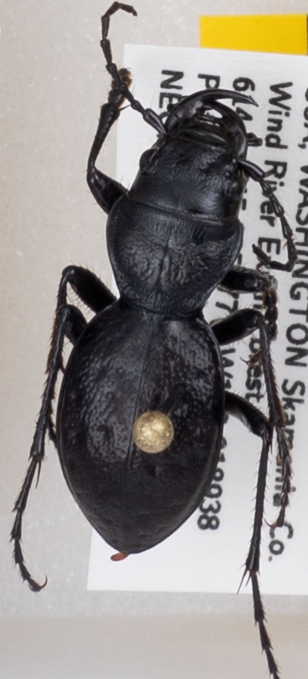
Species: Omus dejeanii
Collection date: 2019-06-18
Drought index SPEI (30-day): -0.932
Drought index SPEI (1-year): -2.09
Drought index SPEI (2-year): -2.09